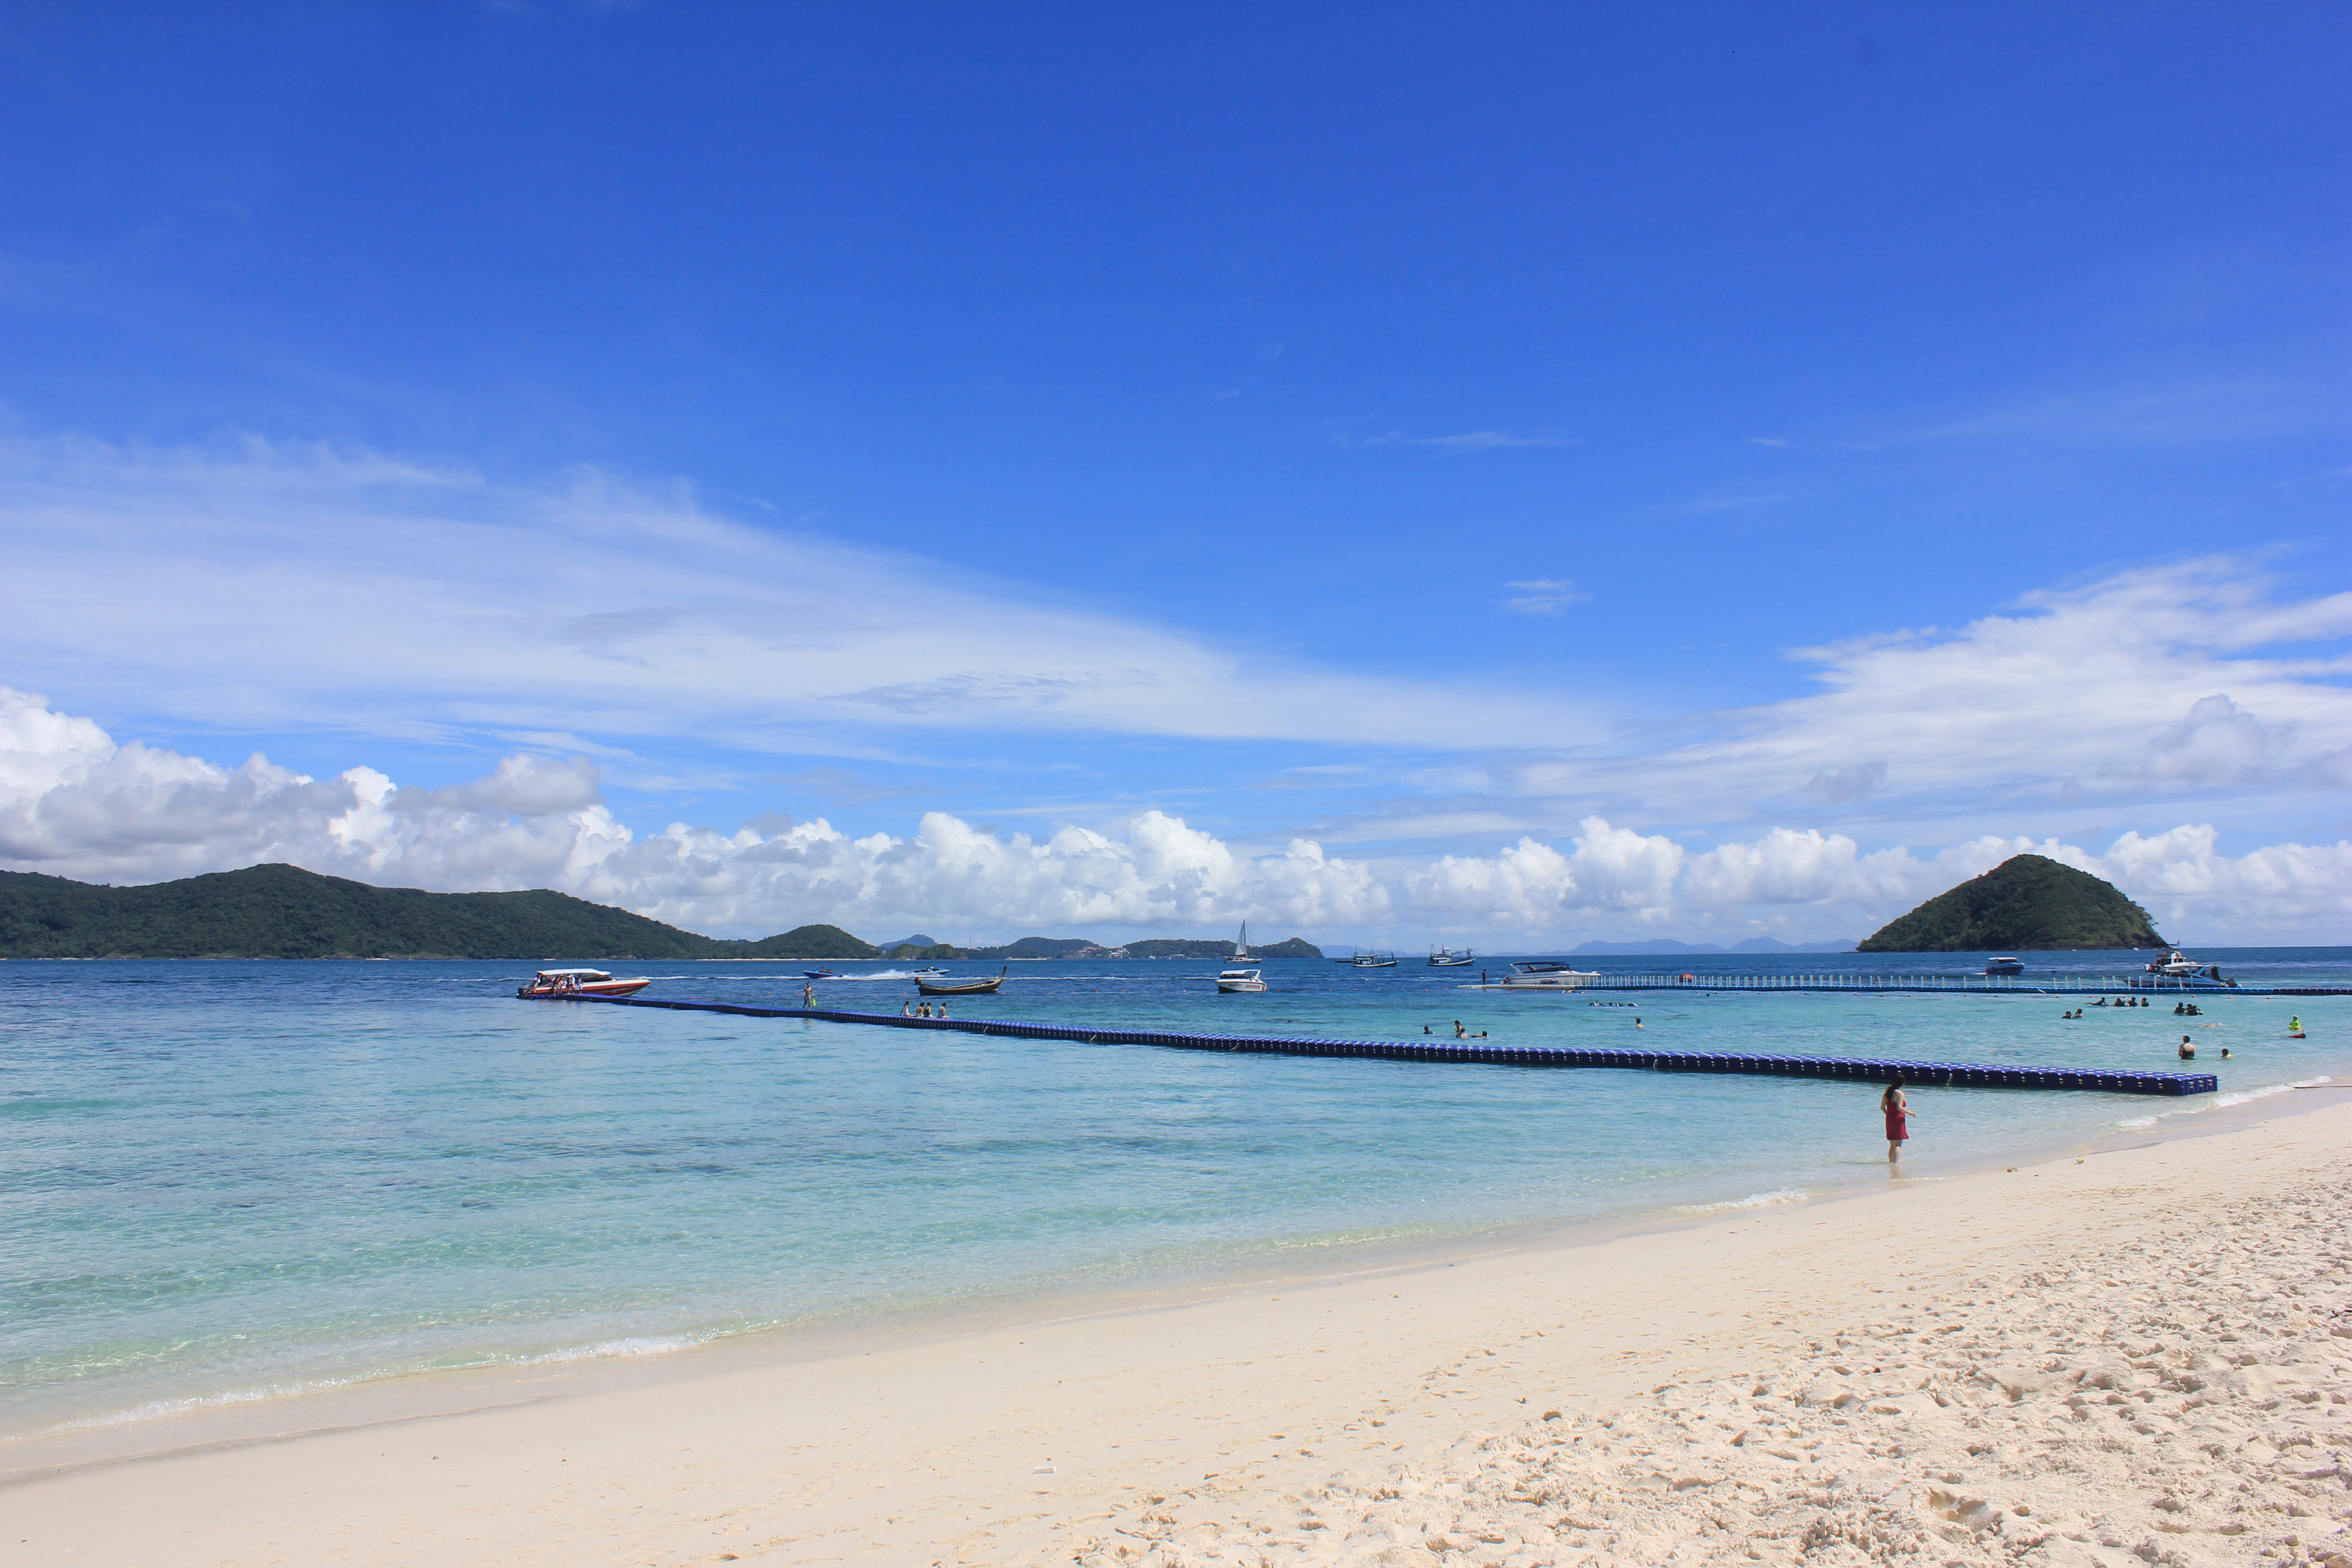
beach, sea, coast, sand, ocean, horizon, sunshine, shore, wave, vacation, bay, thailand, body of water, cape, sea water, phuket, wind wave